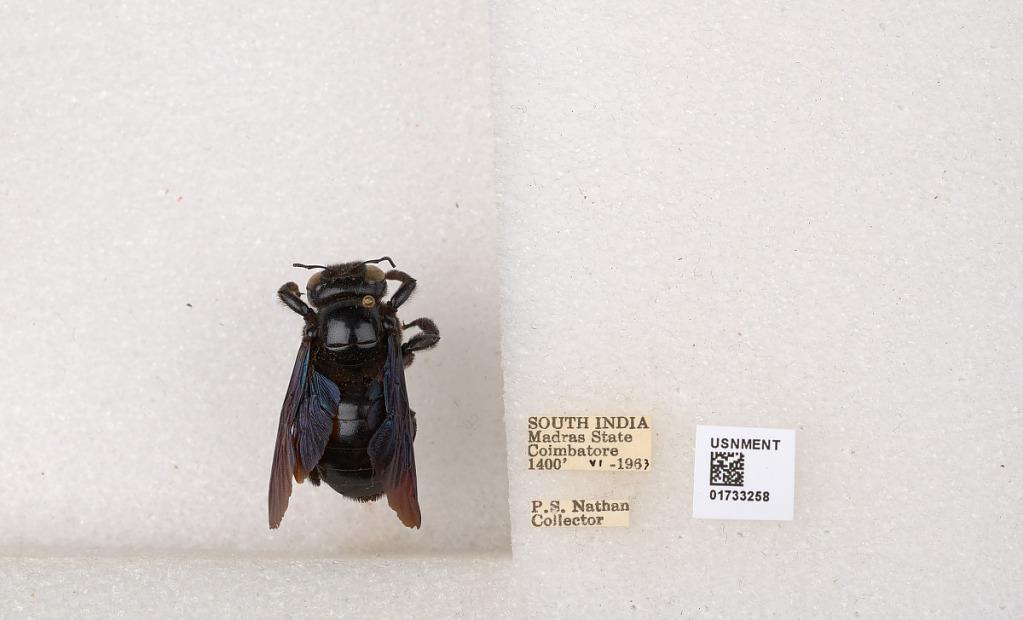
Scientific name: Xylocopa (Ctenoxylocopa) fenestrata (Fabricius)
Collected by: P. Nathan
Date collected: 1963-6-1
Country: India
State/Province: Tamil Nadu
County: Coimbatore
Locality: Coimbatore